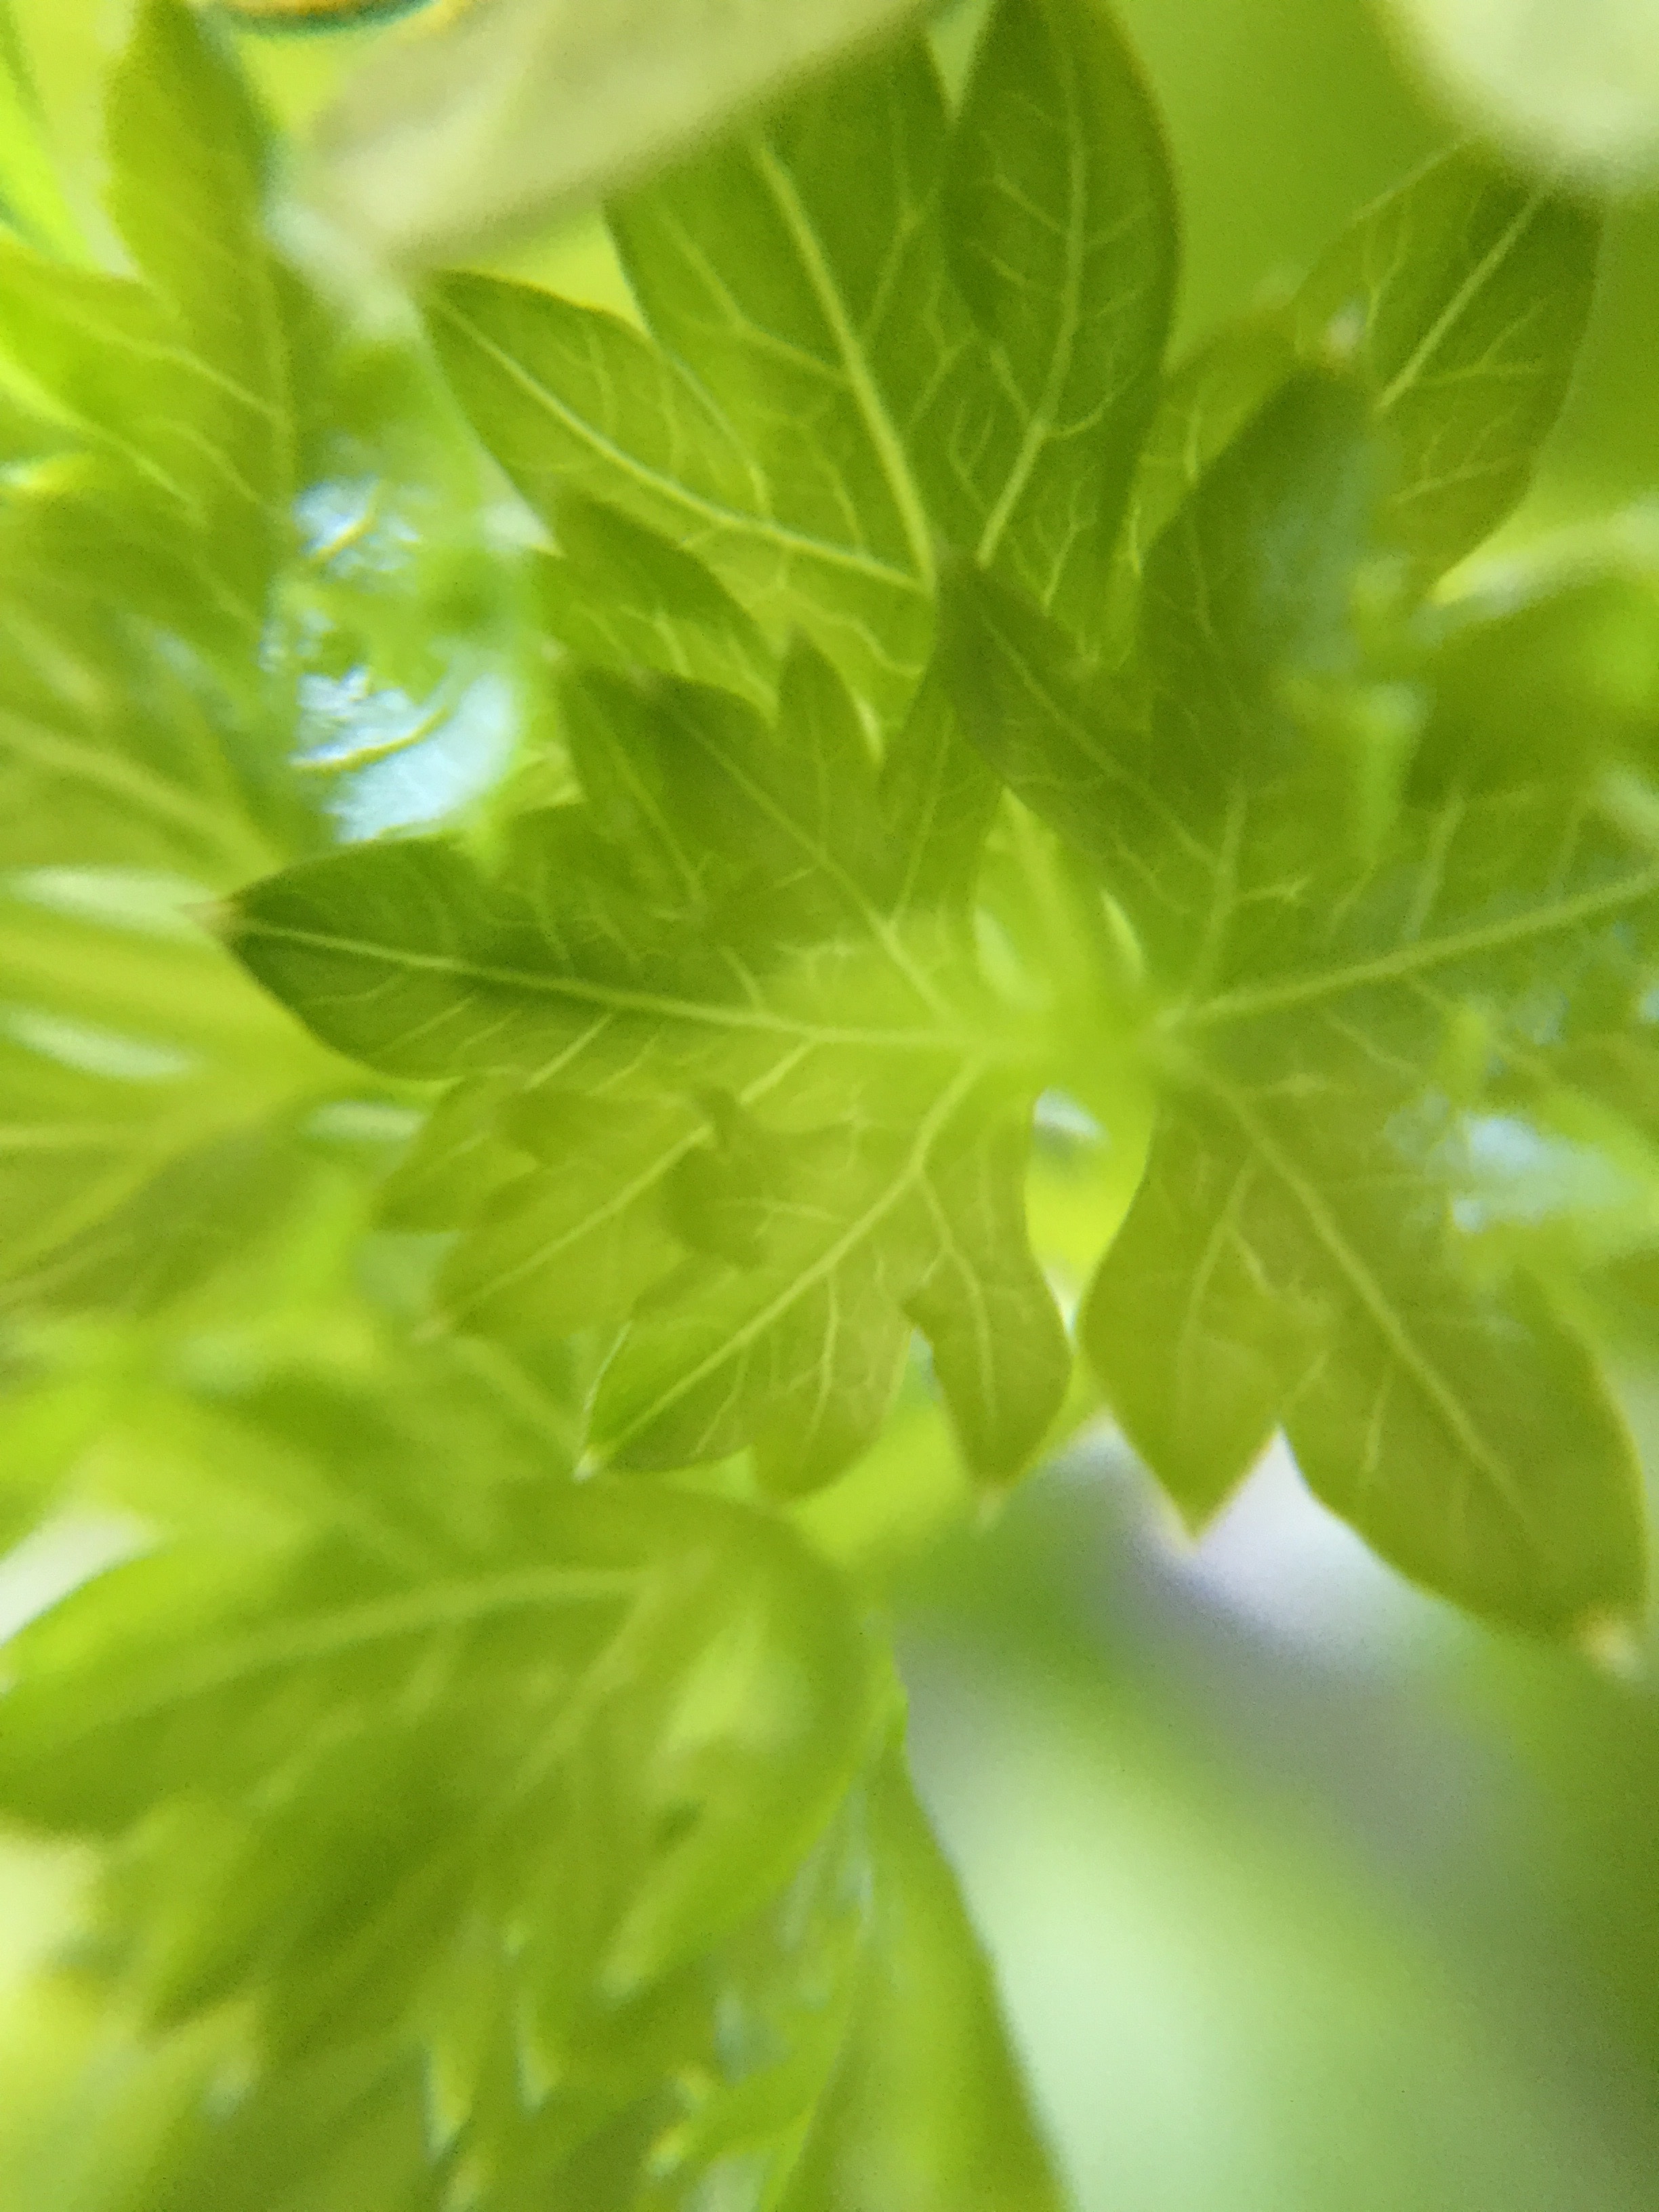
tree, plant, leaf, flower, food, green, herb, produce, vegetable, flowering plant, annual plant, land plant, apiales, leaf vegetable, parsley family